Angelo de Mojana di Cologna

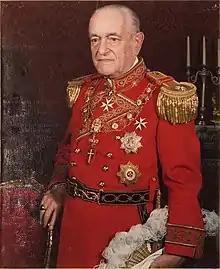
Fra' Angelo de Mojana di Cologna

Fra' Angelo de Mojana di Cologna (13 August 1905 – 18 January 1988) was an Italian nobleman, Prince and Grand Master of the Sovereign Military Order of Malta from 1962 to 1988 who was born in Milan and died in Rome.